2017 World Touring Car Championship

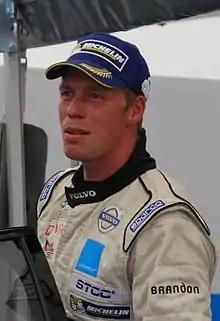
The Drivers Championship was won by Thed Björk, pictured in 2015.

The 2017 FIA World Touring Car Championship was a motor racing competition organised by the Fédération Internationale de l'Automobile for Super 2000 Cars. It was the fourteenth and last season of the FIA World Touring Car Championship, and the thirteenth since the series was revived in 2005.